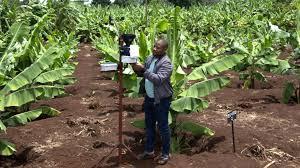
Hili ni shamba la ndizi lenye afya na majani mapichi,katikati ya shamba kuna mtaalamu wa kilimo mwenye ujuzi akichunguza na kurekebisha kifaa cha hali ya hewa kinachotumika kufuatilia hali,kifaa kingine kidogo kinaonekana upande wa kulia wa picha,hii inaashiria matumizi ya teknolojia na sayansi katika kilimo cha kisasa,lengo ni kuboresha mafuno na kuthibiti magonjwa.